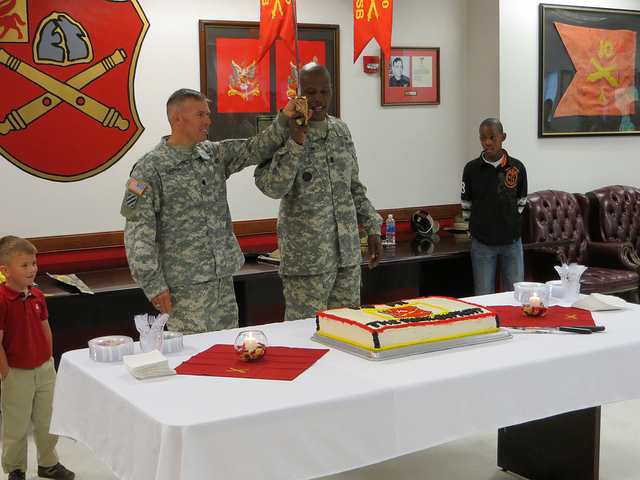
user: Given an image and a question. Answer the question in a short answer. Question: Is this a government or private function? Short Answer:
assistant: government